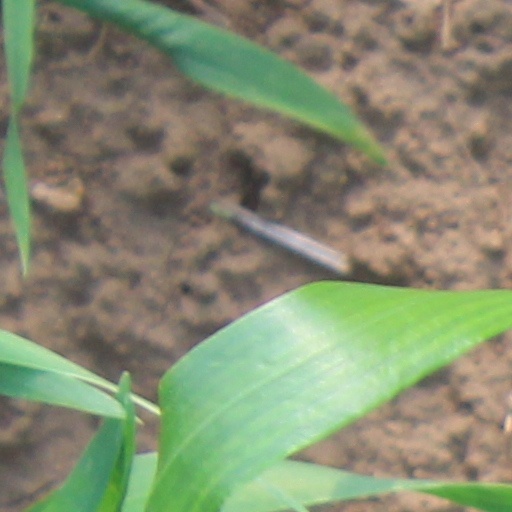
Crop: wheat